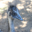
Label: bird